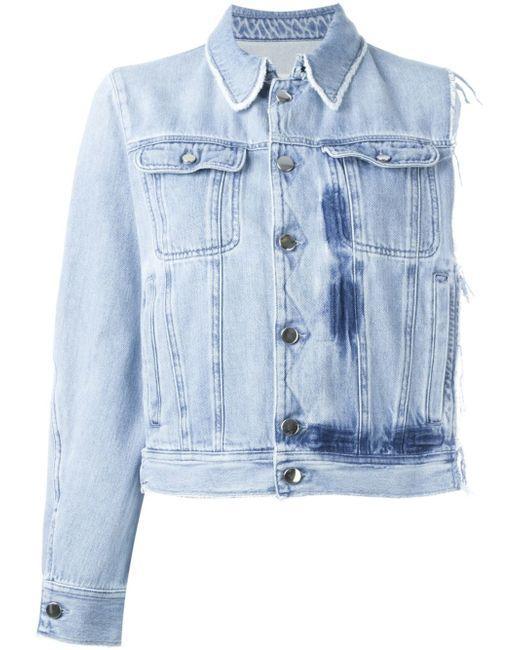
Einärmelige Jeansjacke für Damen